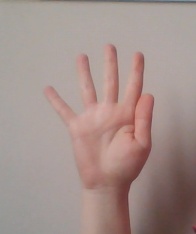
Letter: sheen